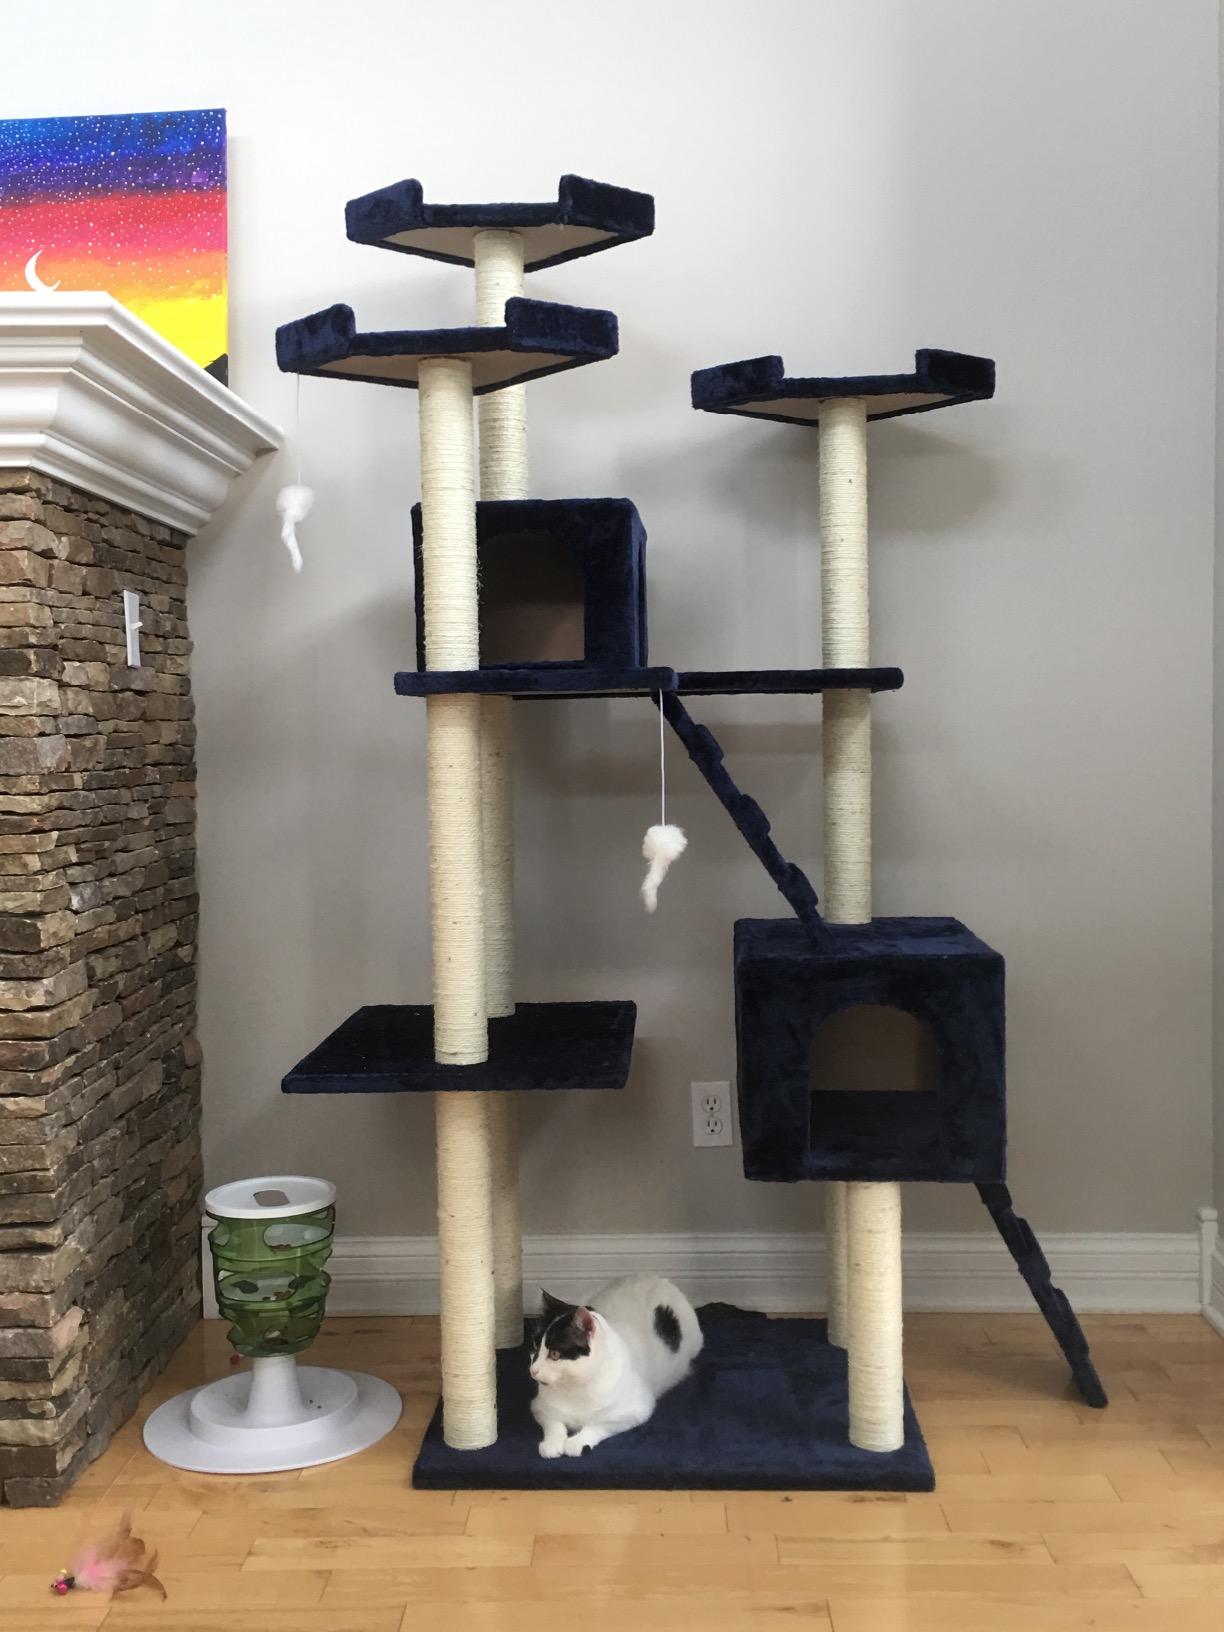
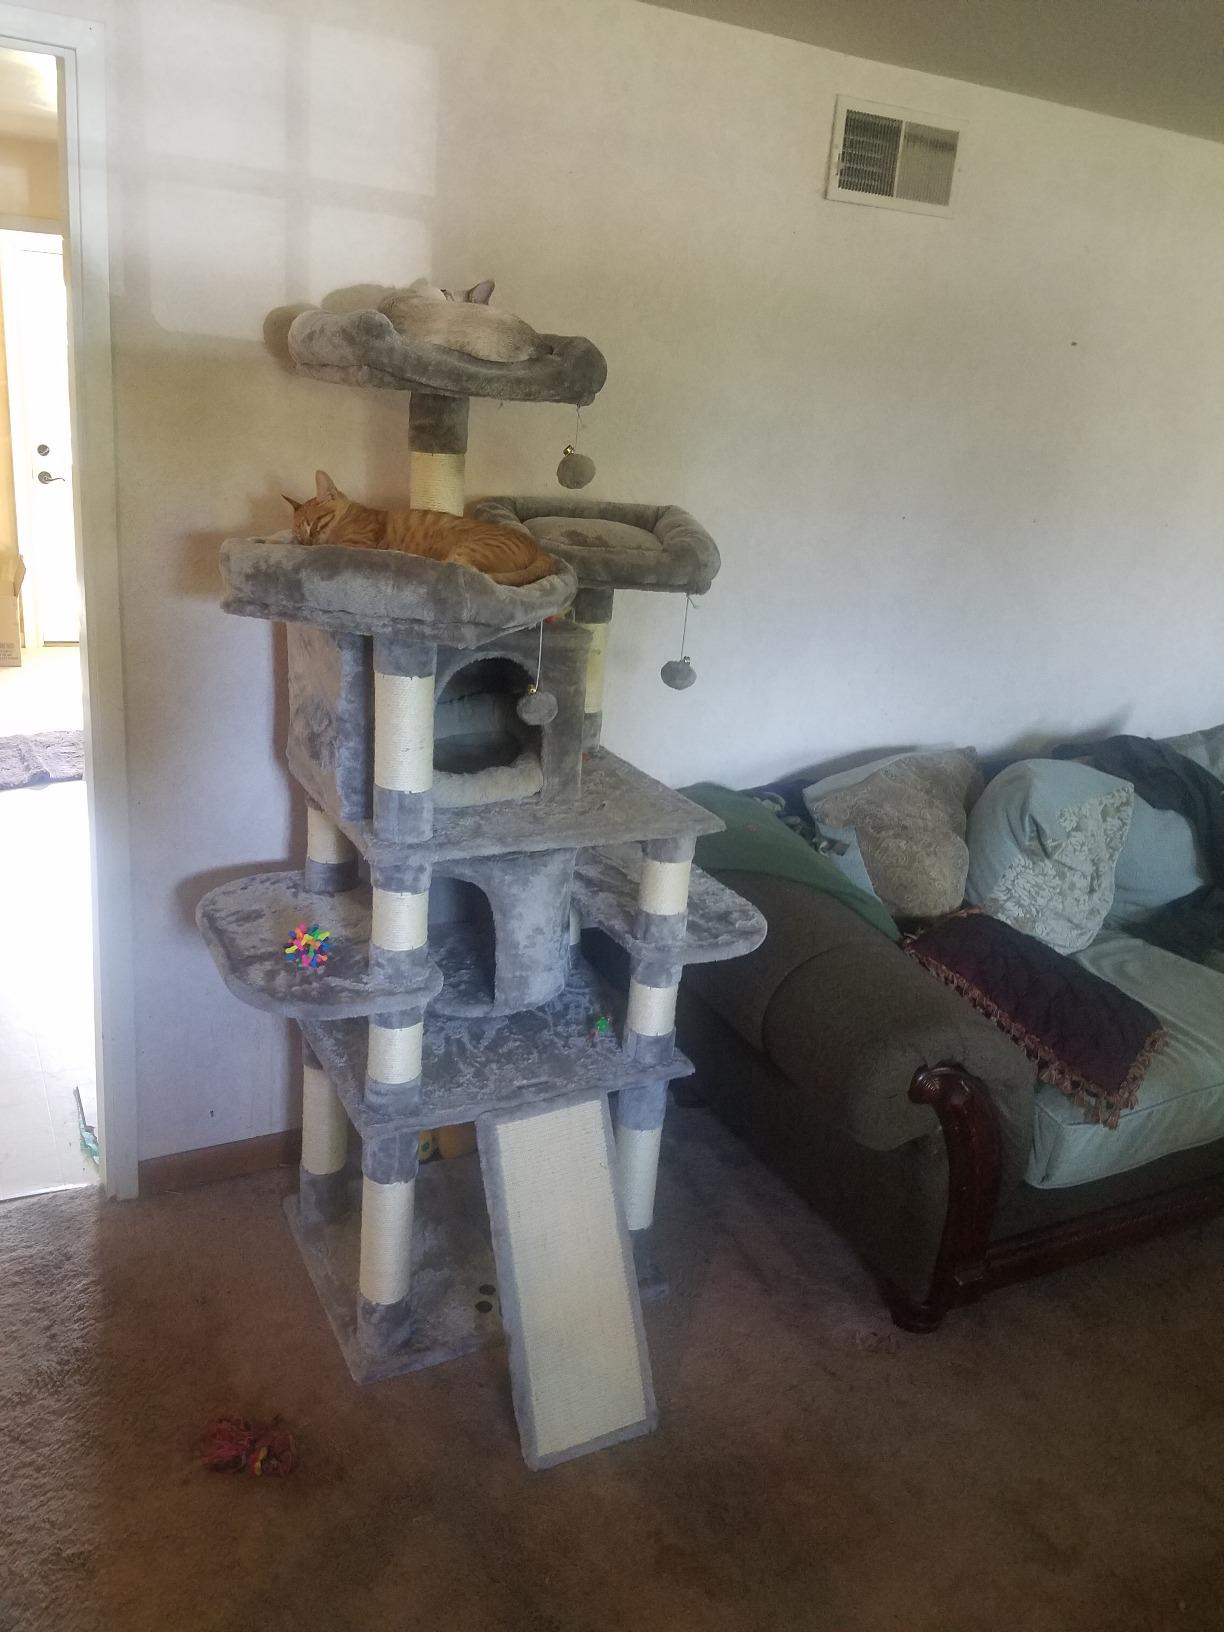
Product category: items_cat tree
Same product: no